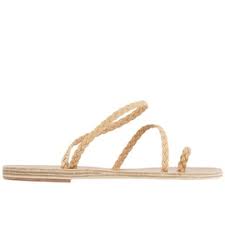
Waste category: shoes